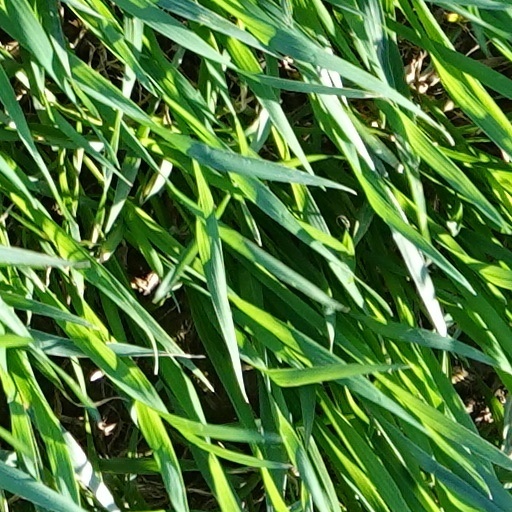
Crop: wheat